Mārtiņš Bots

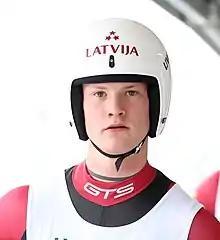
Bots in 2020

Mārtiņš Bots (born 12 May 1999) is a Latvian luger. He represented Latvia at the 2022 Winter Olympics.